Afriqiyah Airways Flight 771

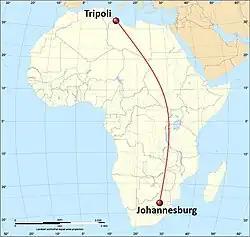
The route of Afriqiyah Airways Flight 771

Flight 771 was an international long-haul flight that originated at O. R. Tambo International Airport in South Africa's largest city of Johannesburg to Tripoli International Airport in the Libyan capital of Tripoli. There were 93 passengers and 11 crew members on board. Most of the passengers were Dutch citizens returning from holiday in South Africa. After arriving in Libya, the majority of the passengers would have boarded two other aircraft, one of which was bound to Düsseldorf and the other to Brussels. In this particular flight, Captain al-Saadi was the monitoring pilot, while First Officer Abu-al-Shawashi was in charge of the aircraft controls.